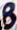
Number: 8